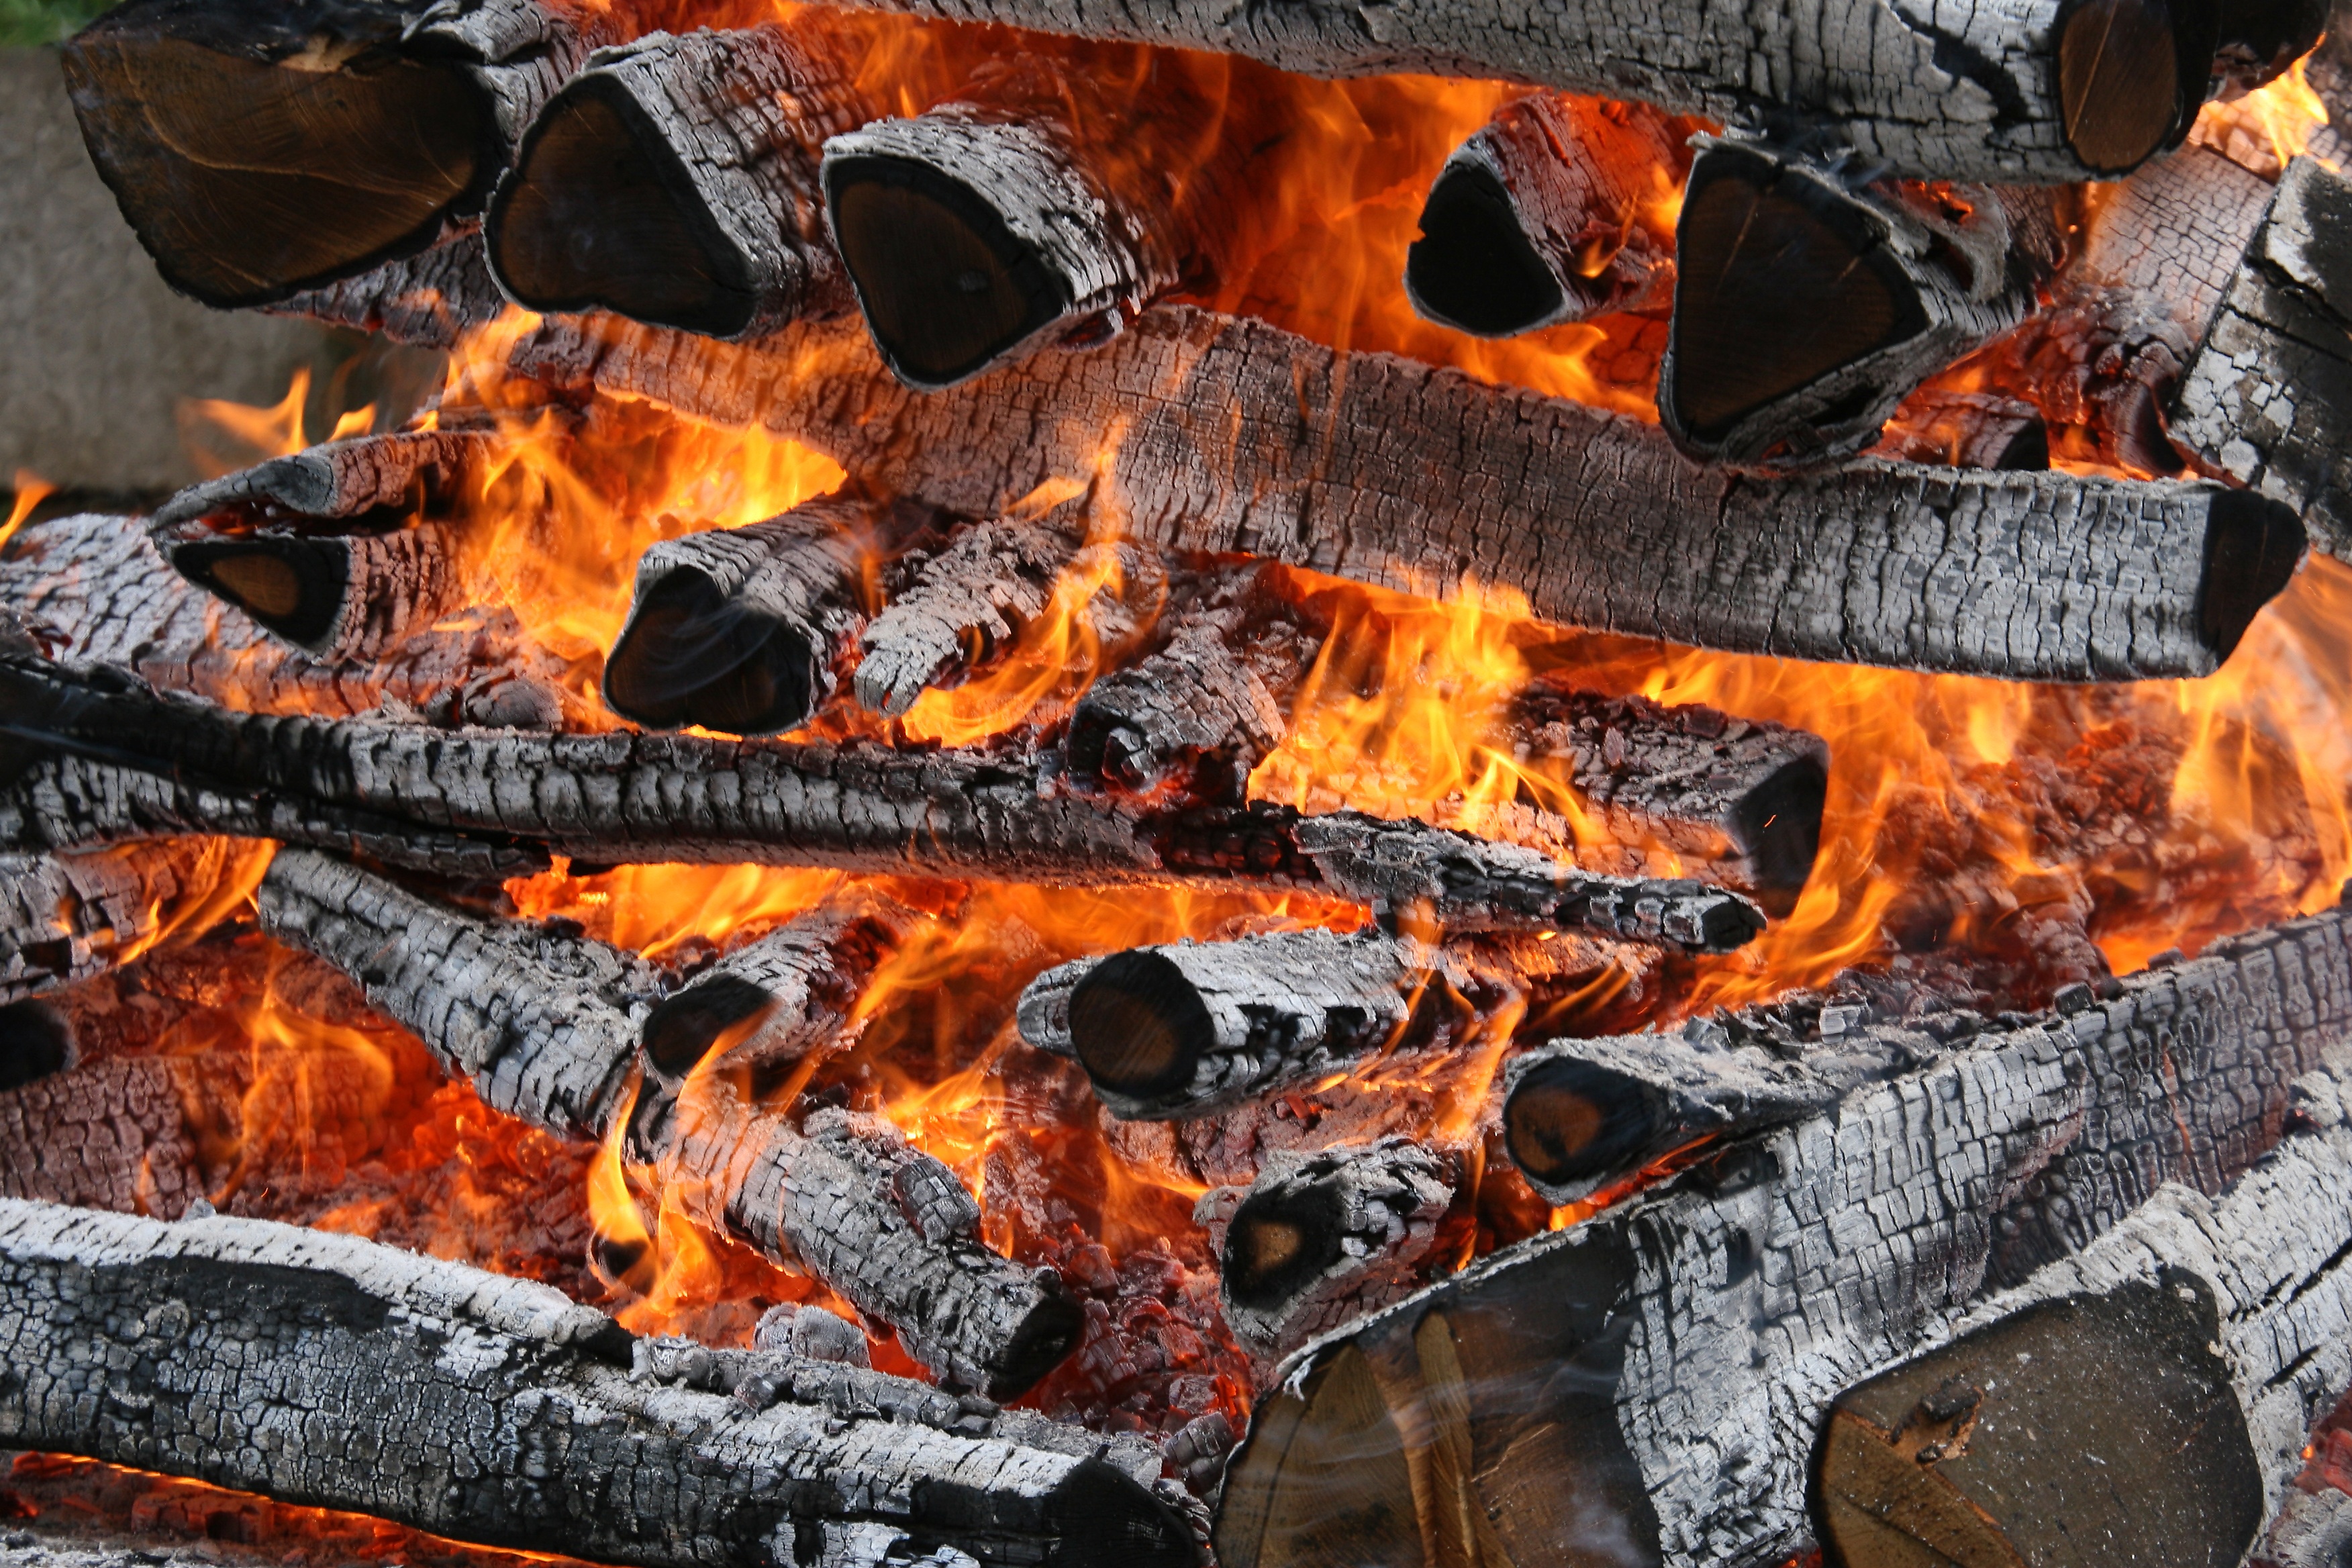
wood, dish, food, red, fire, yellow, campfire, meat, barbecue, cuisine, heat, burn, burning, logs, hot, flames, grilling, geological phenomenon